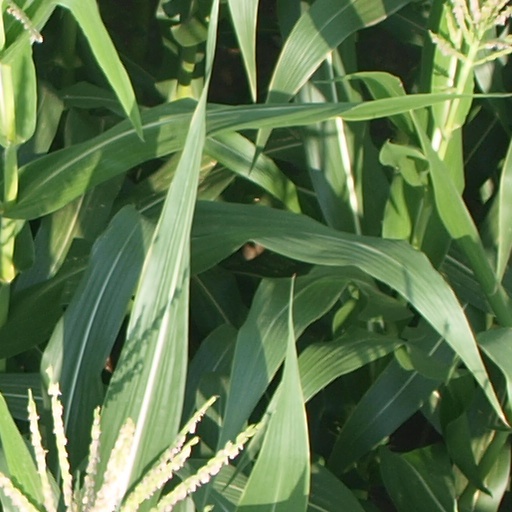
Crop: maize; corn